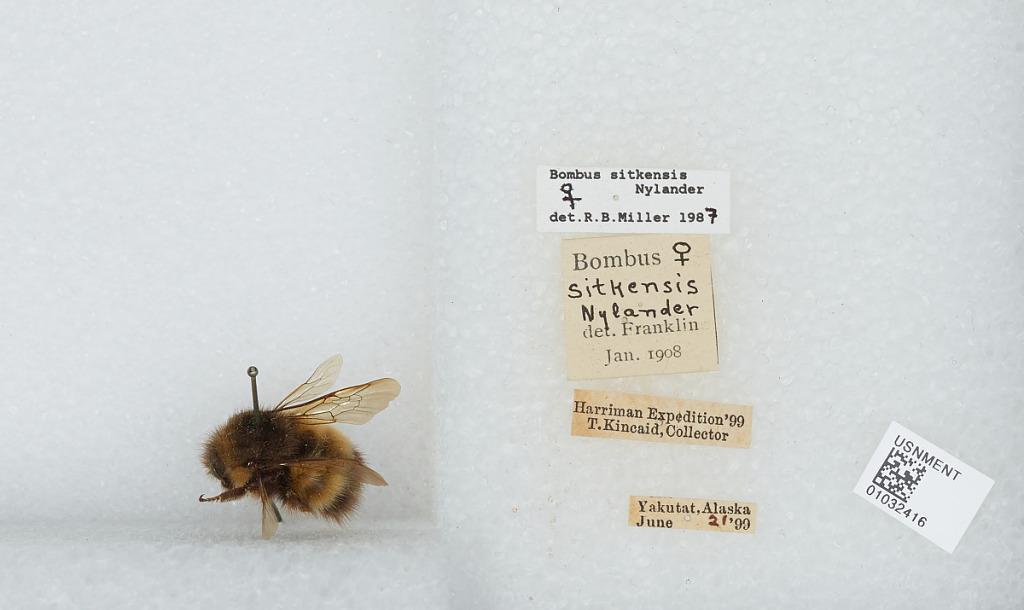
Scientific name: Bombus (Pyrobombus) sitkensis Nylander
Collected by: T. Kincaid
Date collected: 1899-6-21
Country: United States
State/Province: Alaska
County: Yakutat
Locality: Yakutat
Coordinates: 59.5469, -139.727
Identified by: Franklin